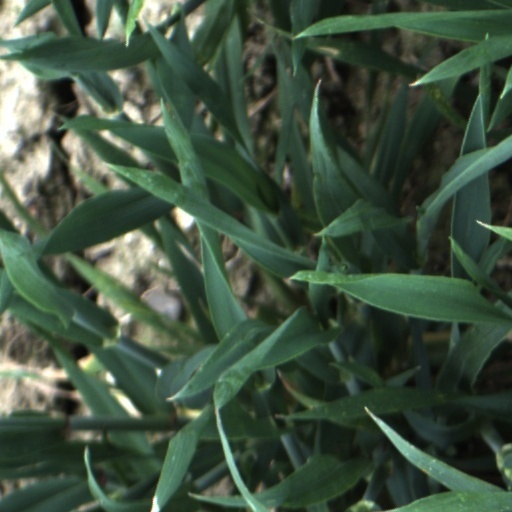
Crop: wheat